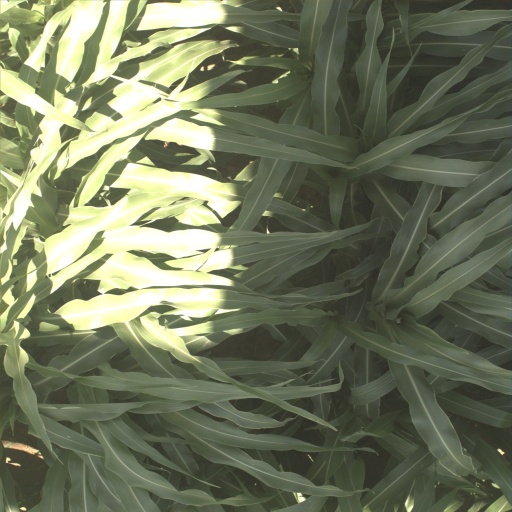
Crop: sorghum